Takemitsuzamurai

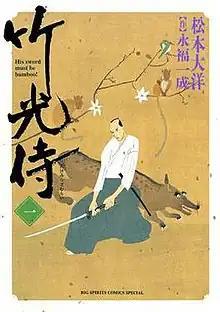
First volume cover

is a Japanese historical samurai manga series written by and illustrated by Taiyō Matsumoto. It was published in Shogakukan's "Big Comic Spirits" manga magazine, with its chapters collected in eight "wideban" volumes.